Ontario Historical Society

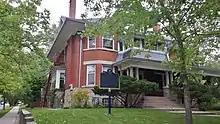
The house as seen from streetside, with an Ontario Heritage Plaque.

The Ontario Historical Society, originally called the Pioneer and Historical Association of Ontario, was established on September 4, 1888 largely through the efforts of Reverend Henry Scadding. It initially operated as a federation of local groups and was primarily concerned with the promotion of British-Canadian nationalism through the study of history. Reorganized in 1898 and incorporated with an expanded mandate the following year, the Society became increasingly involved in the movement to preserve archival records and historic sites. It also assumed more scholarly pursuits, including a publication program, in addition to encouraging and coordinating the activities of local historical associations and museums. Today the Society continues to preserve, interpret and publicize Ontario's heritage.